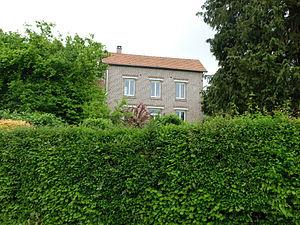
Vue de l'ancienne gare d'Enquin-sur-Baillons, devenue maison d'habitation.